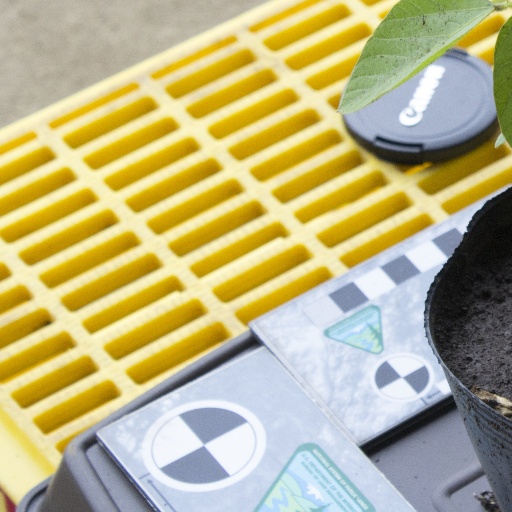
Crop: soybean